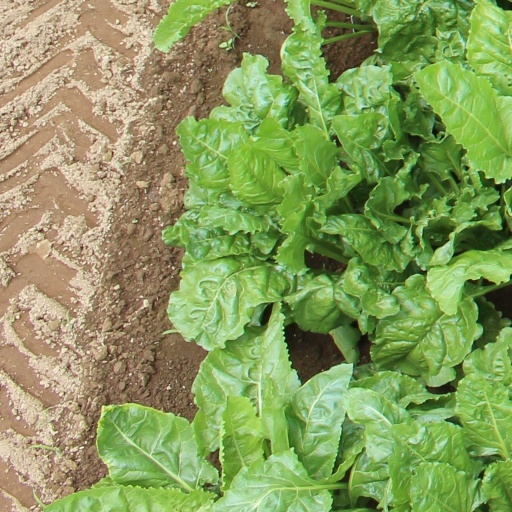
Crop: sugar beet